Ahmed Sareer

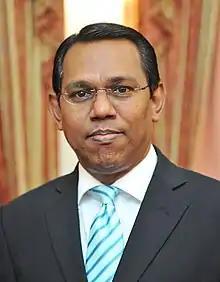
Sareer in 2012

Having risen in the ranks of the Foreign Ministry, he subsequently served as Deputy High Commissioner for the Maldives in Sri Lanka, chargé d'affaires at the Maldivian mission to the European Union (2008), Deputy High Commissioner to the United Kingdom (2008–2009). From 2009 to 2012, he was High Commissioner to Bangladesh; in February 2012, he became Ambassador to the United States, having presented credentials to Barack Obama. On 20 December 2012, he presented his credentials to United Nations Secretary-General Ban Ki-moon, as the Maldives Permanent Representative to the United Nations. As chairman of the Alliance of Small Island States from 2015 to 2017, he was a key figure in negotiating the Paris Agreement and for adopting the target of limiting temperature increase to 1.5 °C. His tenure as Permanent Representative ended on 5 July 2017.